All or nothing (armor)

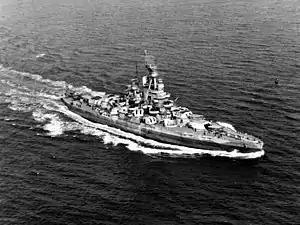
, the first US all-or-nothing battleship

Although the US Navy had begun work on the first all-or-nothing ship in 1911 with the , the Royal Navy did not believe that long-range gunnery would be important or that the ship's magazine spaces were vulnerable. However, experiences in the First World War, particularly the Battle of Jutland, showed that a ship could survive extensive damage as long as it was outside their magazine spaces, but any shell that breached the defenses of those spaces had catastrophic effects. The logical conclusion was that there was no point in having armor that could not stop a shell penetrating into the magazine spaces, and that any armor that did not contribute to this goal was wasted armor. The most important finding of the gunnery trials on was that the thick medium armor was completely useless against large-caliber shells. As a result, the Royal Navy adopted in the "Nelson" class the "all or nothing" armor pioneered by the US Navy.